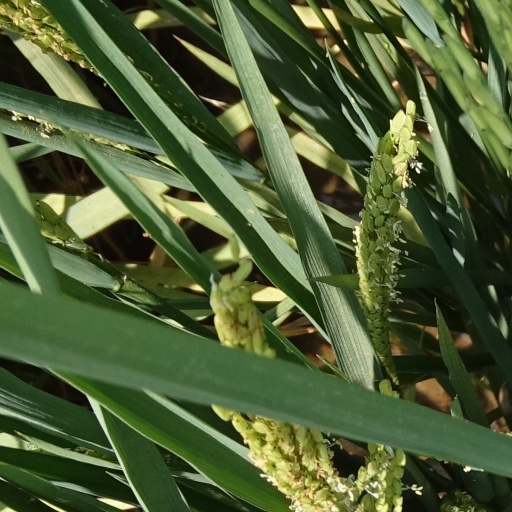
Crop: rice